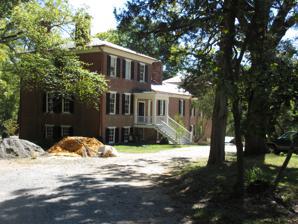
Building: Braehead (Fredericksburg, Virginia)
Country: United States of America
Year built: 1858
Historic house in Virginia, United States United States historic place Braehead U.S. National Register of Historic Places Virginia Landmarks Register Show map of Northern Virginia Show map of Virginia Show map of the United States Location 123 Lee Dr., Fredericksburg, Virginia Coordinates 38°16′51″N 77°28′23″W / 38.28083°N 77.47306°W / 38.28083; -77.47306 Area 18.9 acres (7.6 ha) Built 1858 Built by George Mullen Architectural style Greek Revival NRHP reference No. 00000484 VLR No. 111-0306 Significant dates Added to NRHP May 11, 2000 Designated VLR March 15, 2000 Braehead is a historic house located in Fredericksburg , Virginia . The 6,000-square-foot house was built in 1858-1859 by George Mullen for John Howison, who was born in Fredericksburg, Virginia, in 1809. John Howison's sister was the renowned Civil War diarist, Jane Briggs (née Howison) Beale. John Howison's father, Samuel Howison, was born in Prince William, Virginia, in 1779. He and his wife, Helen Rose Moore, purchased the house at 1300 Charles Street, Fredericksburg, in 1828. Samuel Howison's father, Stephen Howison, was born in 1735/36 in St. Mary's, Maryland. Stephen Howison's father, John Howison, was born in Braehead, Scotland, in 1682. In 1843, Howison married Anne Richards Lee, a distant cousin of Robert E. Lee through the Hancock Lees, also known as “the Ditchley Lees.” The house now known as "Braehead" was named in memory of the Lee home where she grew up. Originally known as "Greenview", it was a house and a farm. Before the first Battle of Fredericksburg, General Lee took breakfast at Greenview (Braehead), spending time with distant relations, although Anne Lee Howison had died earlier in the year. John Howison's oldest sons both perished in the Civil War. After the war, John Howison could no longer afford to keep Greenview, including the farm and dairy, and sold it to his younger brother, Robert Reid Howison, a sometime lawyer and, later, a Presbyterian minister. Robert Reid Howison had written and published a major history of Virginia in 1846 and renamed the house "Braehead." It was a descendant of Robert Reid Howison who owned the house when it was sold in 2006. The house was added to the National Register of Historic Places in May 2000. It is noted for its distinctive characteristics of design and construction and for its historical significance. Braehead is a two-story brick building that is nine bays wide. The main part of the house is square with a two-story kitchen connected by a hyphen . The house has a double-pile (two rooms between the front and rear walls), sidepassage plan with hipped roofed entrance porticos on the east and west façades. Also on the property are two sites contributing to its historical significance: the ruins of a worked stone icehouse and the chimney base of an antebellum house. The house is within the Fredericksburg and Spotsylvania National Military Park . During the Battle of Fredericksburg , General Robert E. Lee 's headquarters were located near the home. On the morning of December 13, 1862, Lee had breakfast at Braehead. References